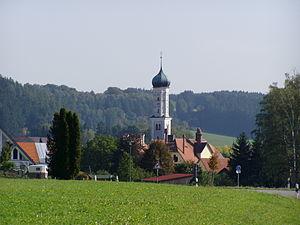
Altenmünster est une commune allemande de Bavière située dans l'arrondissement d'Augsbourg et le district de Souabe.